Weierstrass–Enneper parameterization

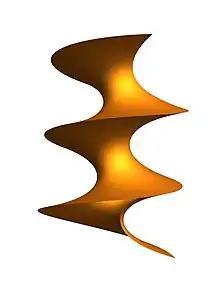
A catenary that spans periodic points on a helix, subsequently rotated along the helix to produce a minimal surface.

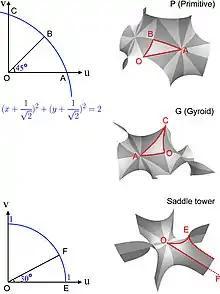
The fundamental domain (C) and the 3D surfaces. The continuous surfaces are made of copies of the fundamental patch (R3)

One can rewrite each element of second fundamental matrix as a function of formula_1 and formula_2, for example